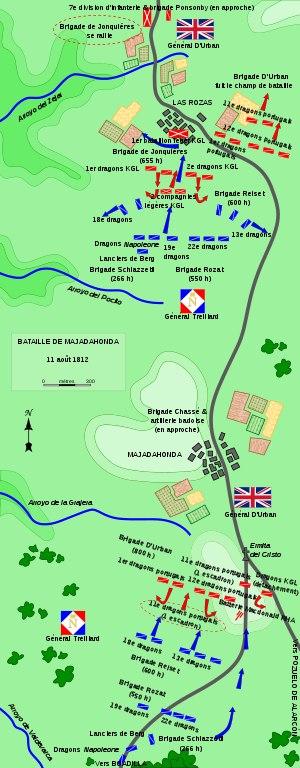
Le combat de Majadahonda se déroule le 11 août 1812 à Majadahonda, près de Madrid, dans le cadre de la guerre d'indépendance espagnole. Il oppose la cavalerie française du général Anne-François-Charles Trelliard à un corps de cavalerie anglo-portugais commandé par le général Benjamin D'Urban.